Stranger of Paradise: Final Fantasy Origin

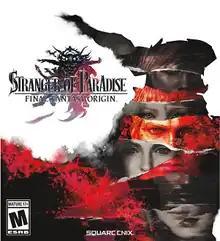
North American box art

Stranger of Paradise: Final Fantasy Origin is an action role-playing game in the "Final Fantasy" series developed by Koei Tecmo's Team Ninja and published by Square Enix in celebration of the series' 35th anniversary. As a prequel of Square Enix's original "Final Fantasy" on the NES, the storyline follows a set of characters brought into a fantasy world to face the malevolent Chaos. The game was released in March 2022 for PlayStation 4, PlayStation 5, Windows, Xbox One, and Xbox Series X/S.